Jarvisfield, Picton

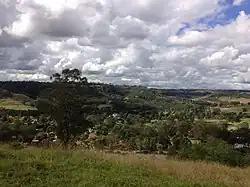

Jarvisfield is a heritage-listed former pastoral property and now golf course at Old Hume Highway, Picton, Wollondilly Shire, New South Wales, Australia. It was designed by William Weaver, architect-engineer, and built from 1815 to 1864. It is also known as Wilton. The property is owned by the Wollondilly Shire Council. It was added to the New South Wales State Heritage Register on 2 April 1999.